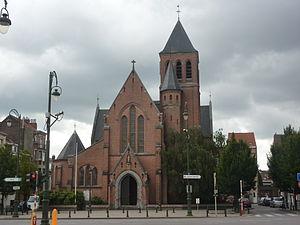
L'église Saint-Joseph, place Jean De Paduwa à Evere, Bruxelles, Belgique.
Paduwa est un quartier de la commune d'Evere en Région de Bruxelles-Capitale. Le quartier est situé au centre de la commune. Le centre du quartier est la place Jean De Paduwa où se trouve l'église Saint-Joseph.
La place Jean De Paduwa est une place bruxelloise d'Evere située sur la chaussée de Louvain. Elle forme le centre du quartier Paduwa.
L'église Saint-Joseph est un édifice religieux situé place Jean De Paduwa dans la commune bruxelloise d'Evere.
Ci-dessous, la liste complète des rues d'Evere, commune belge située en région bruxelloise. La commune est traversée par 20,7 kilomètres de voiries régionales, 42 kilomètres de voiries à caractère intracommunal et 2 kilomètres de sentiers et chemins vicinaux.